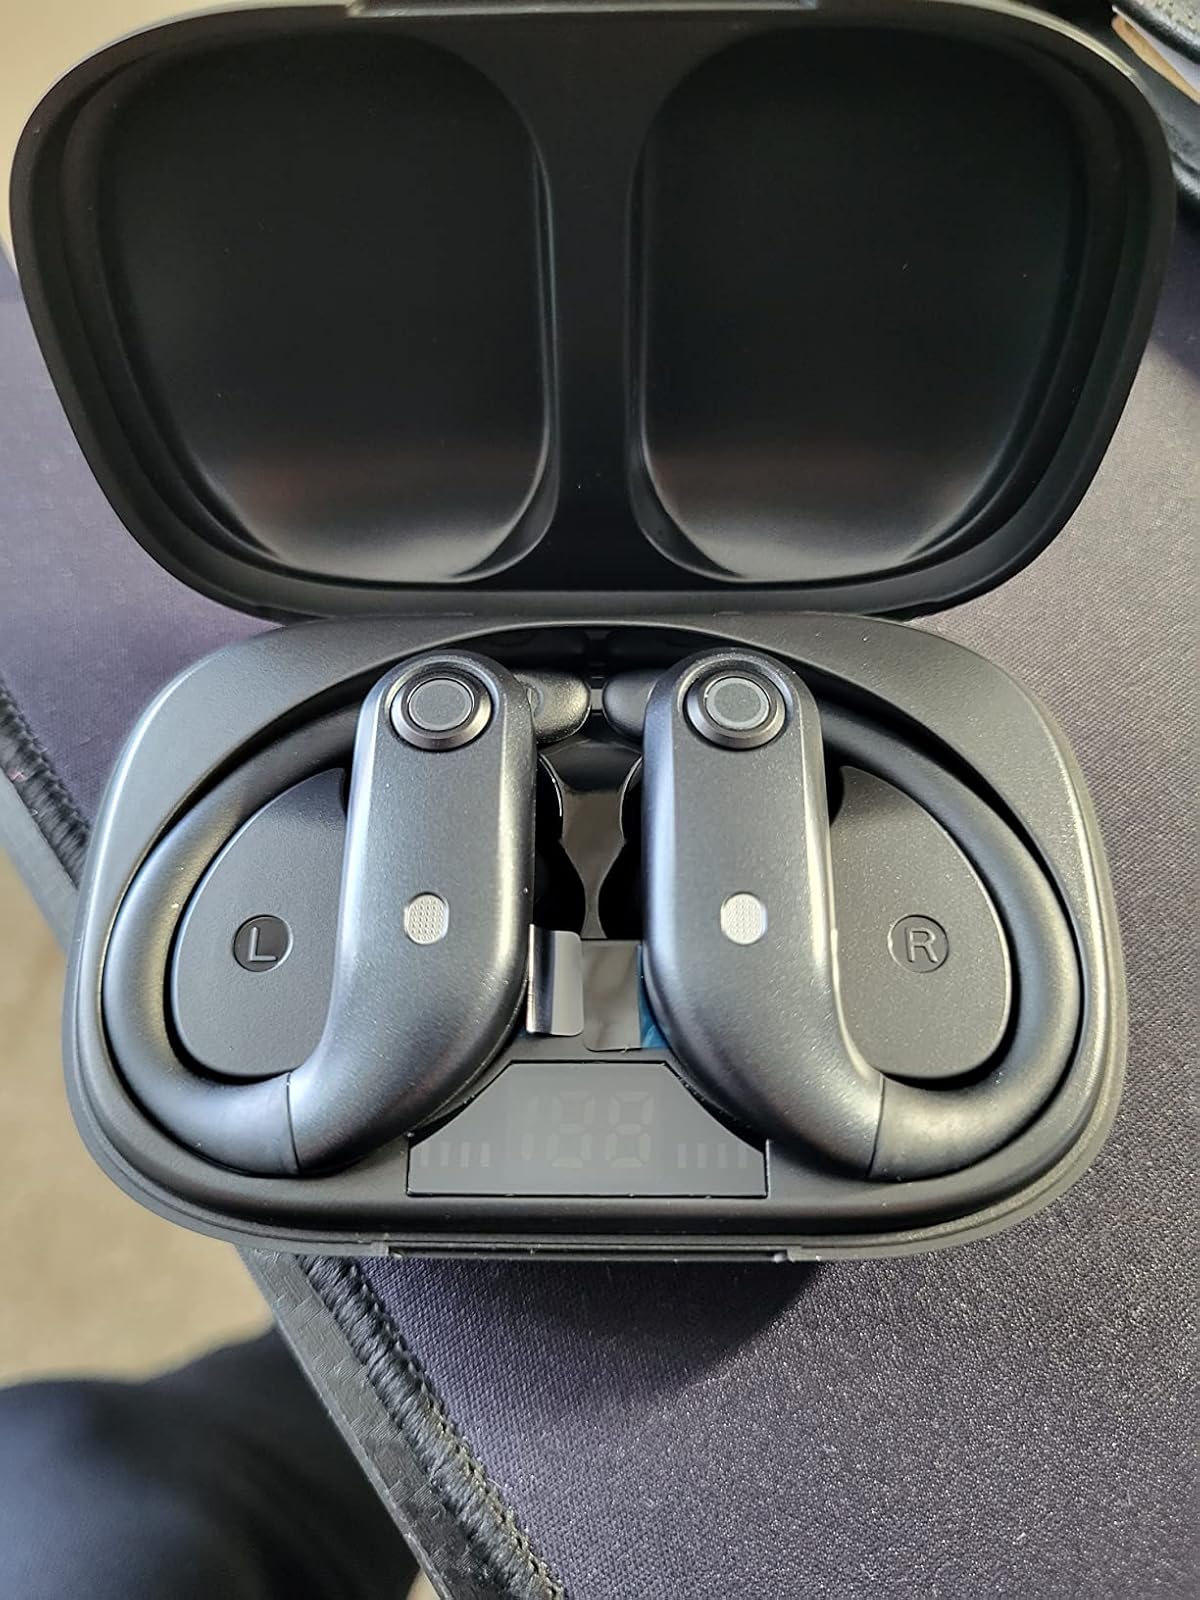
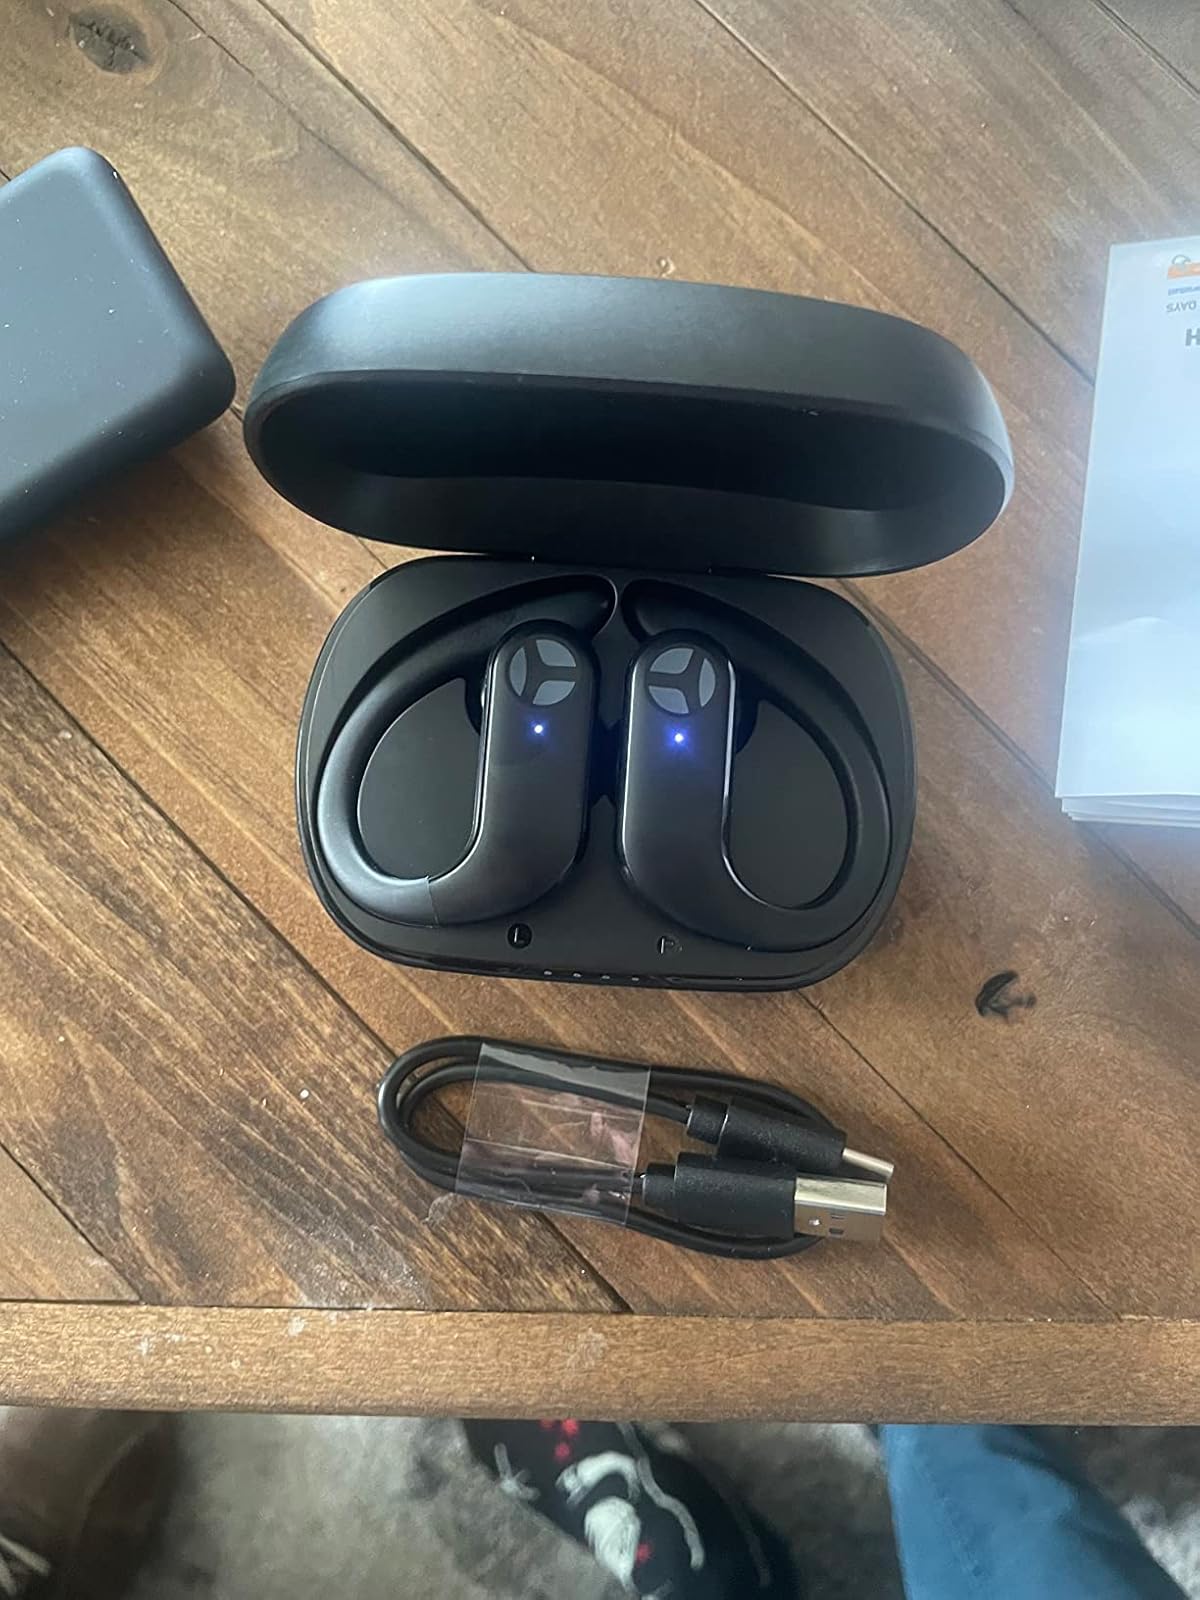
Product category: earbuds
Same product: no